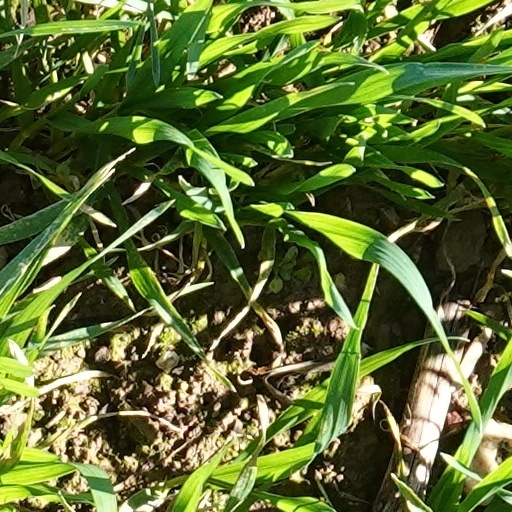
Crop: wheat